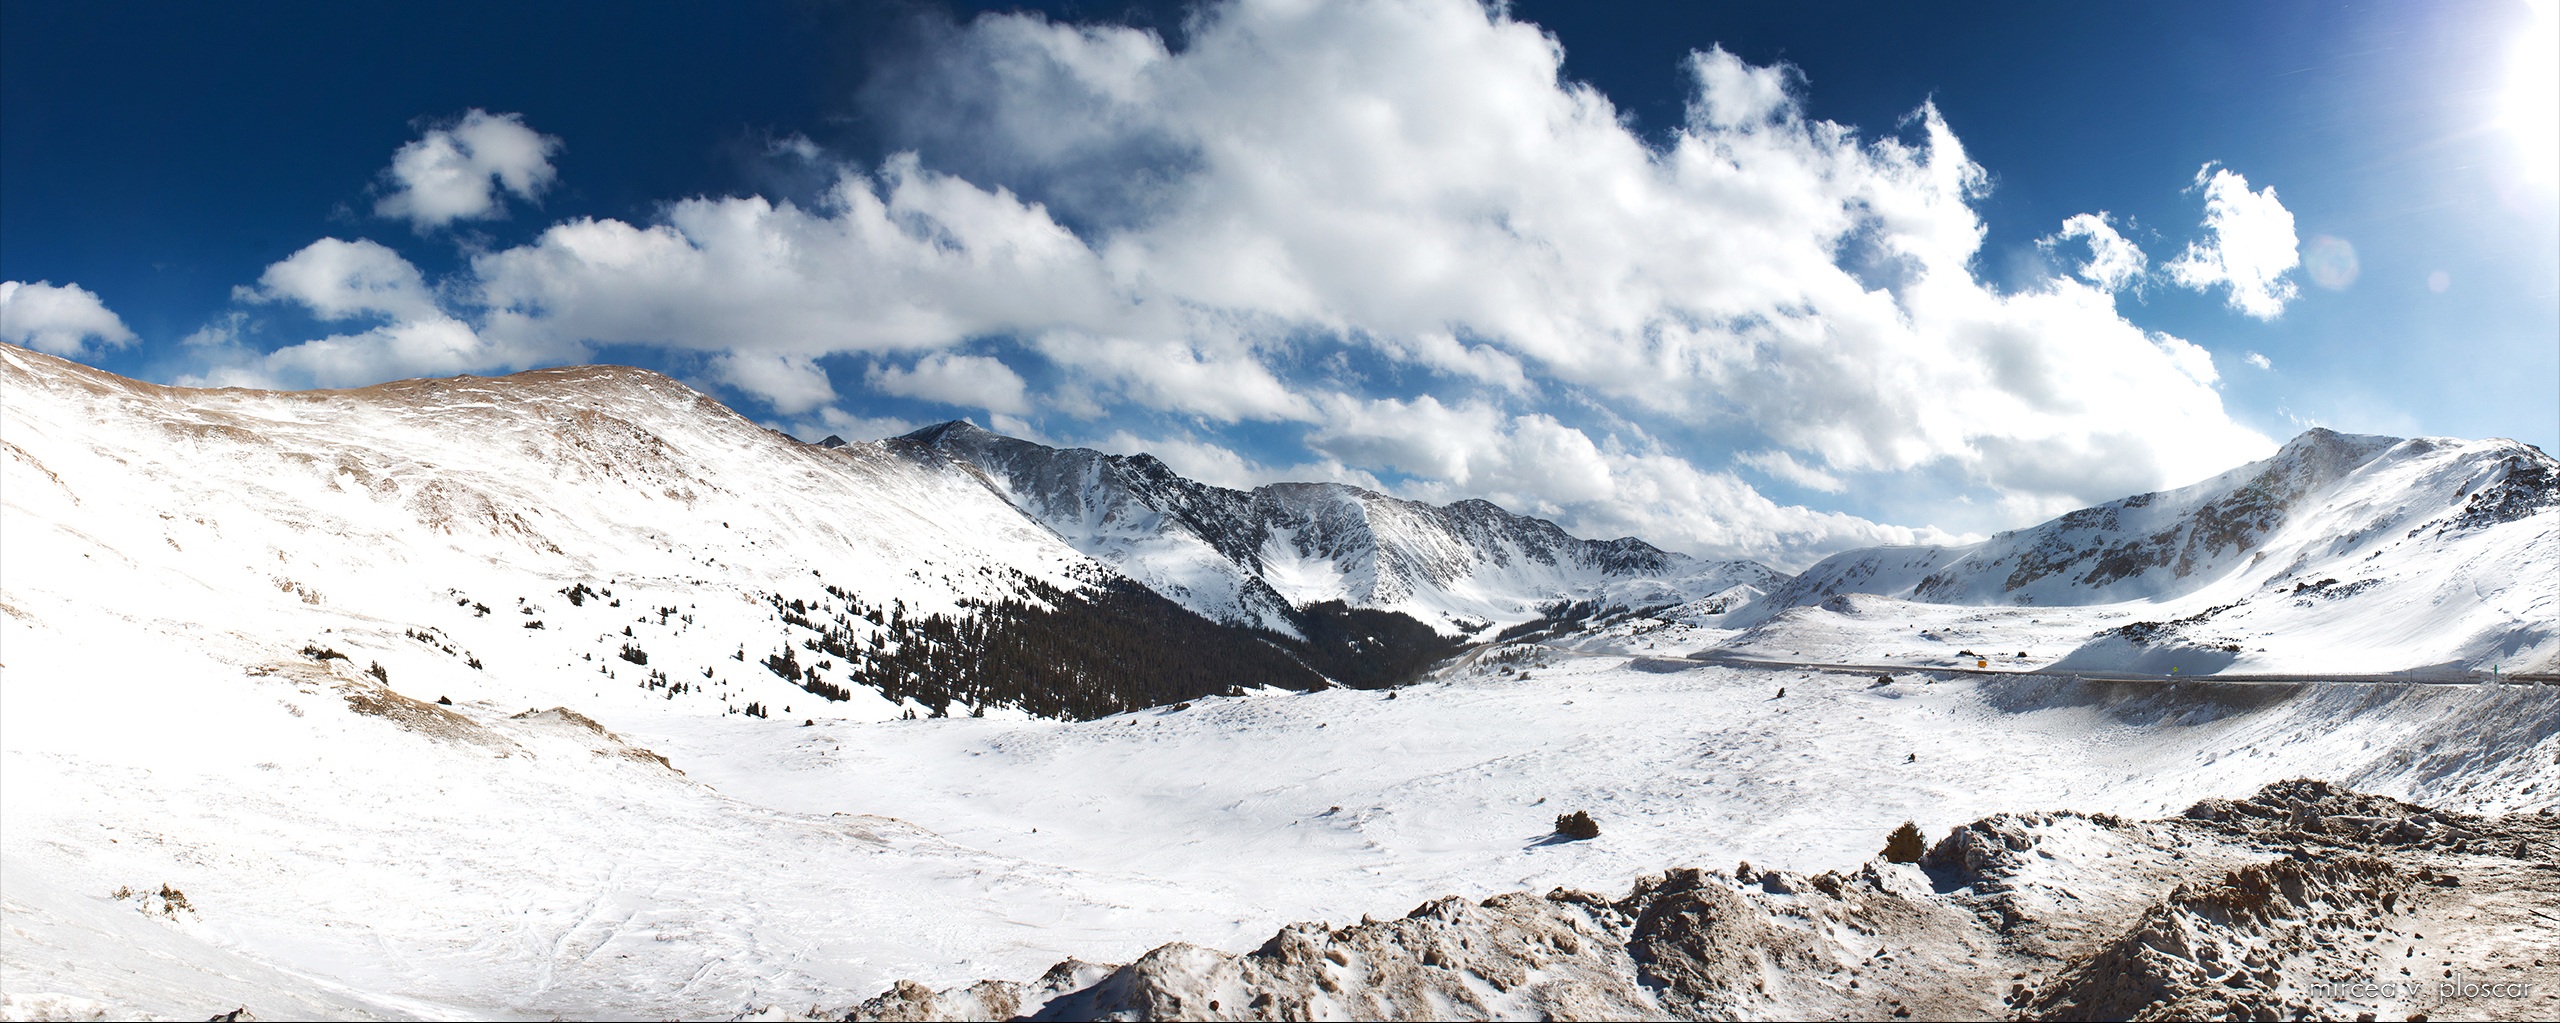
landscape, nature, forest, outdoor, mountain, snow, winter, sky, white, ground, adventure, valley, land, mountain range, daytime, glacier, natural, weather, america, alpine, blue, rocky, skiing, ridge, summit, outside, clouds, colorado, alps, ski, plateau, peaks, area, basin, fell, cirque, s, u, states, moraine, loveland, landforms, landform, mountain pass, loveland pass, geographical feature, mountainous landforms, glacial landform, geological phenomenon